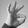
ASL letter: F